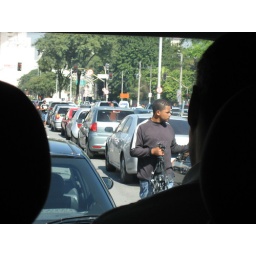
Street salesman (those are mobile phone car chargers) in Sao Paulo